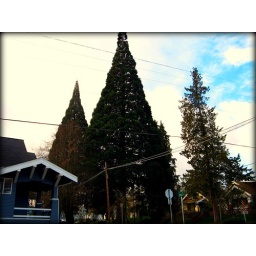
Big tree saved in the middle of the street